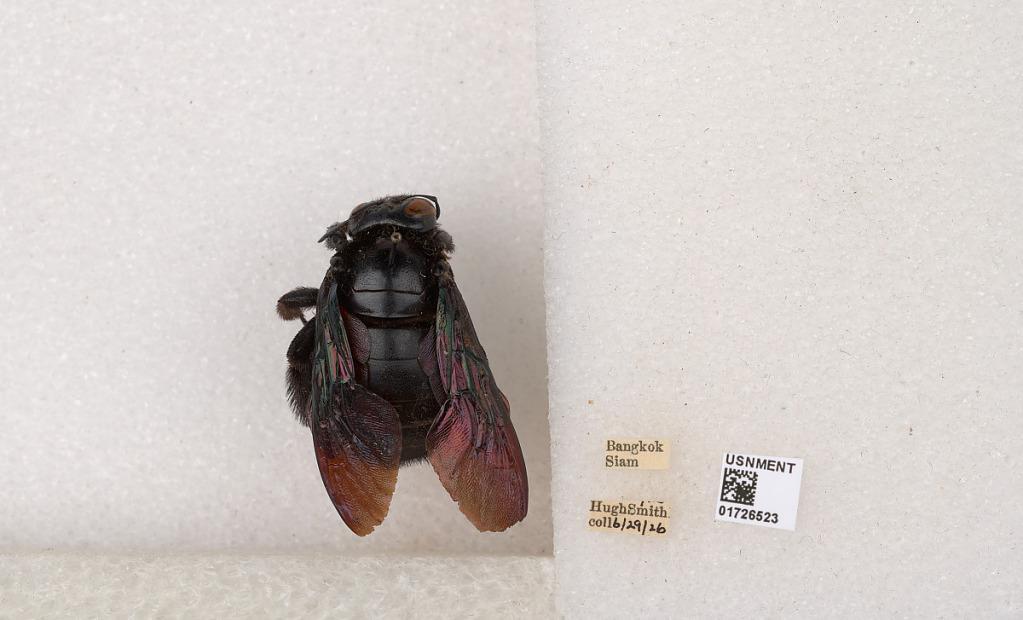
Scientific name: Xylocopa (Mesotrichia) latipes (Drury)
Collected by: H. Smith
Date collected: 1926-6-29
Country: Thailand
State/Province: Bangkok
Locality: Bangkok